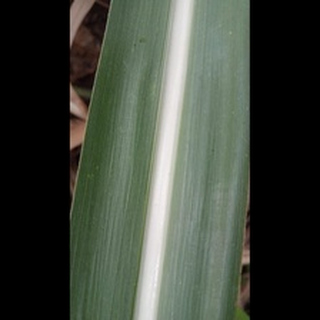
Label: healthy_sugarcane